Jiangshi

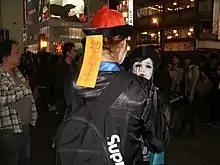
A jiangshi costume on Halloween in Osaka

It is also the conventional belief of feng shui practitioners in Chinese architecture that a threshold, a piece of wood approximately 15 cm (6 in) high, be installed along the width of the door at the bottom to prevent a jiangshi from entering the household.